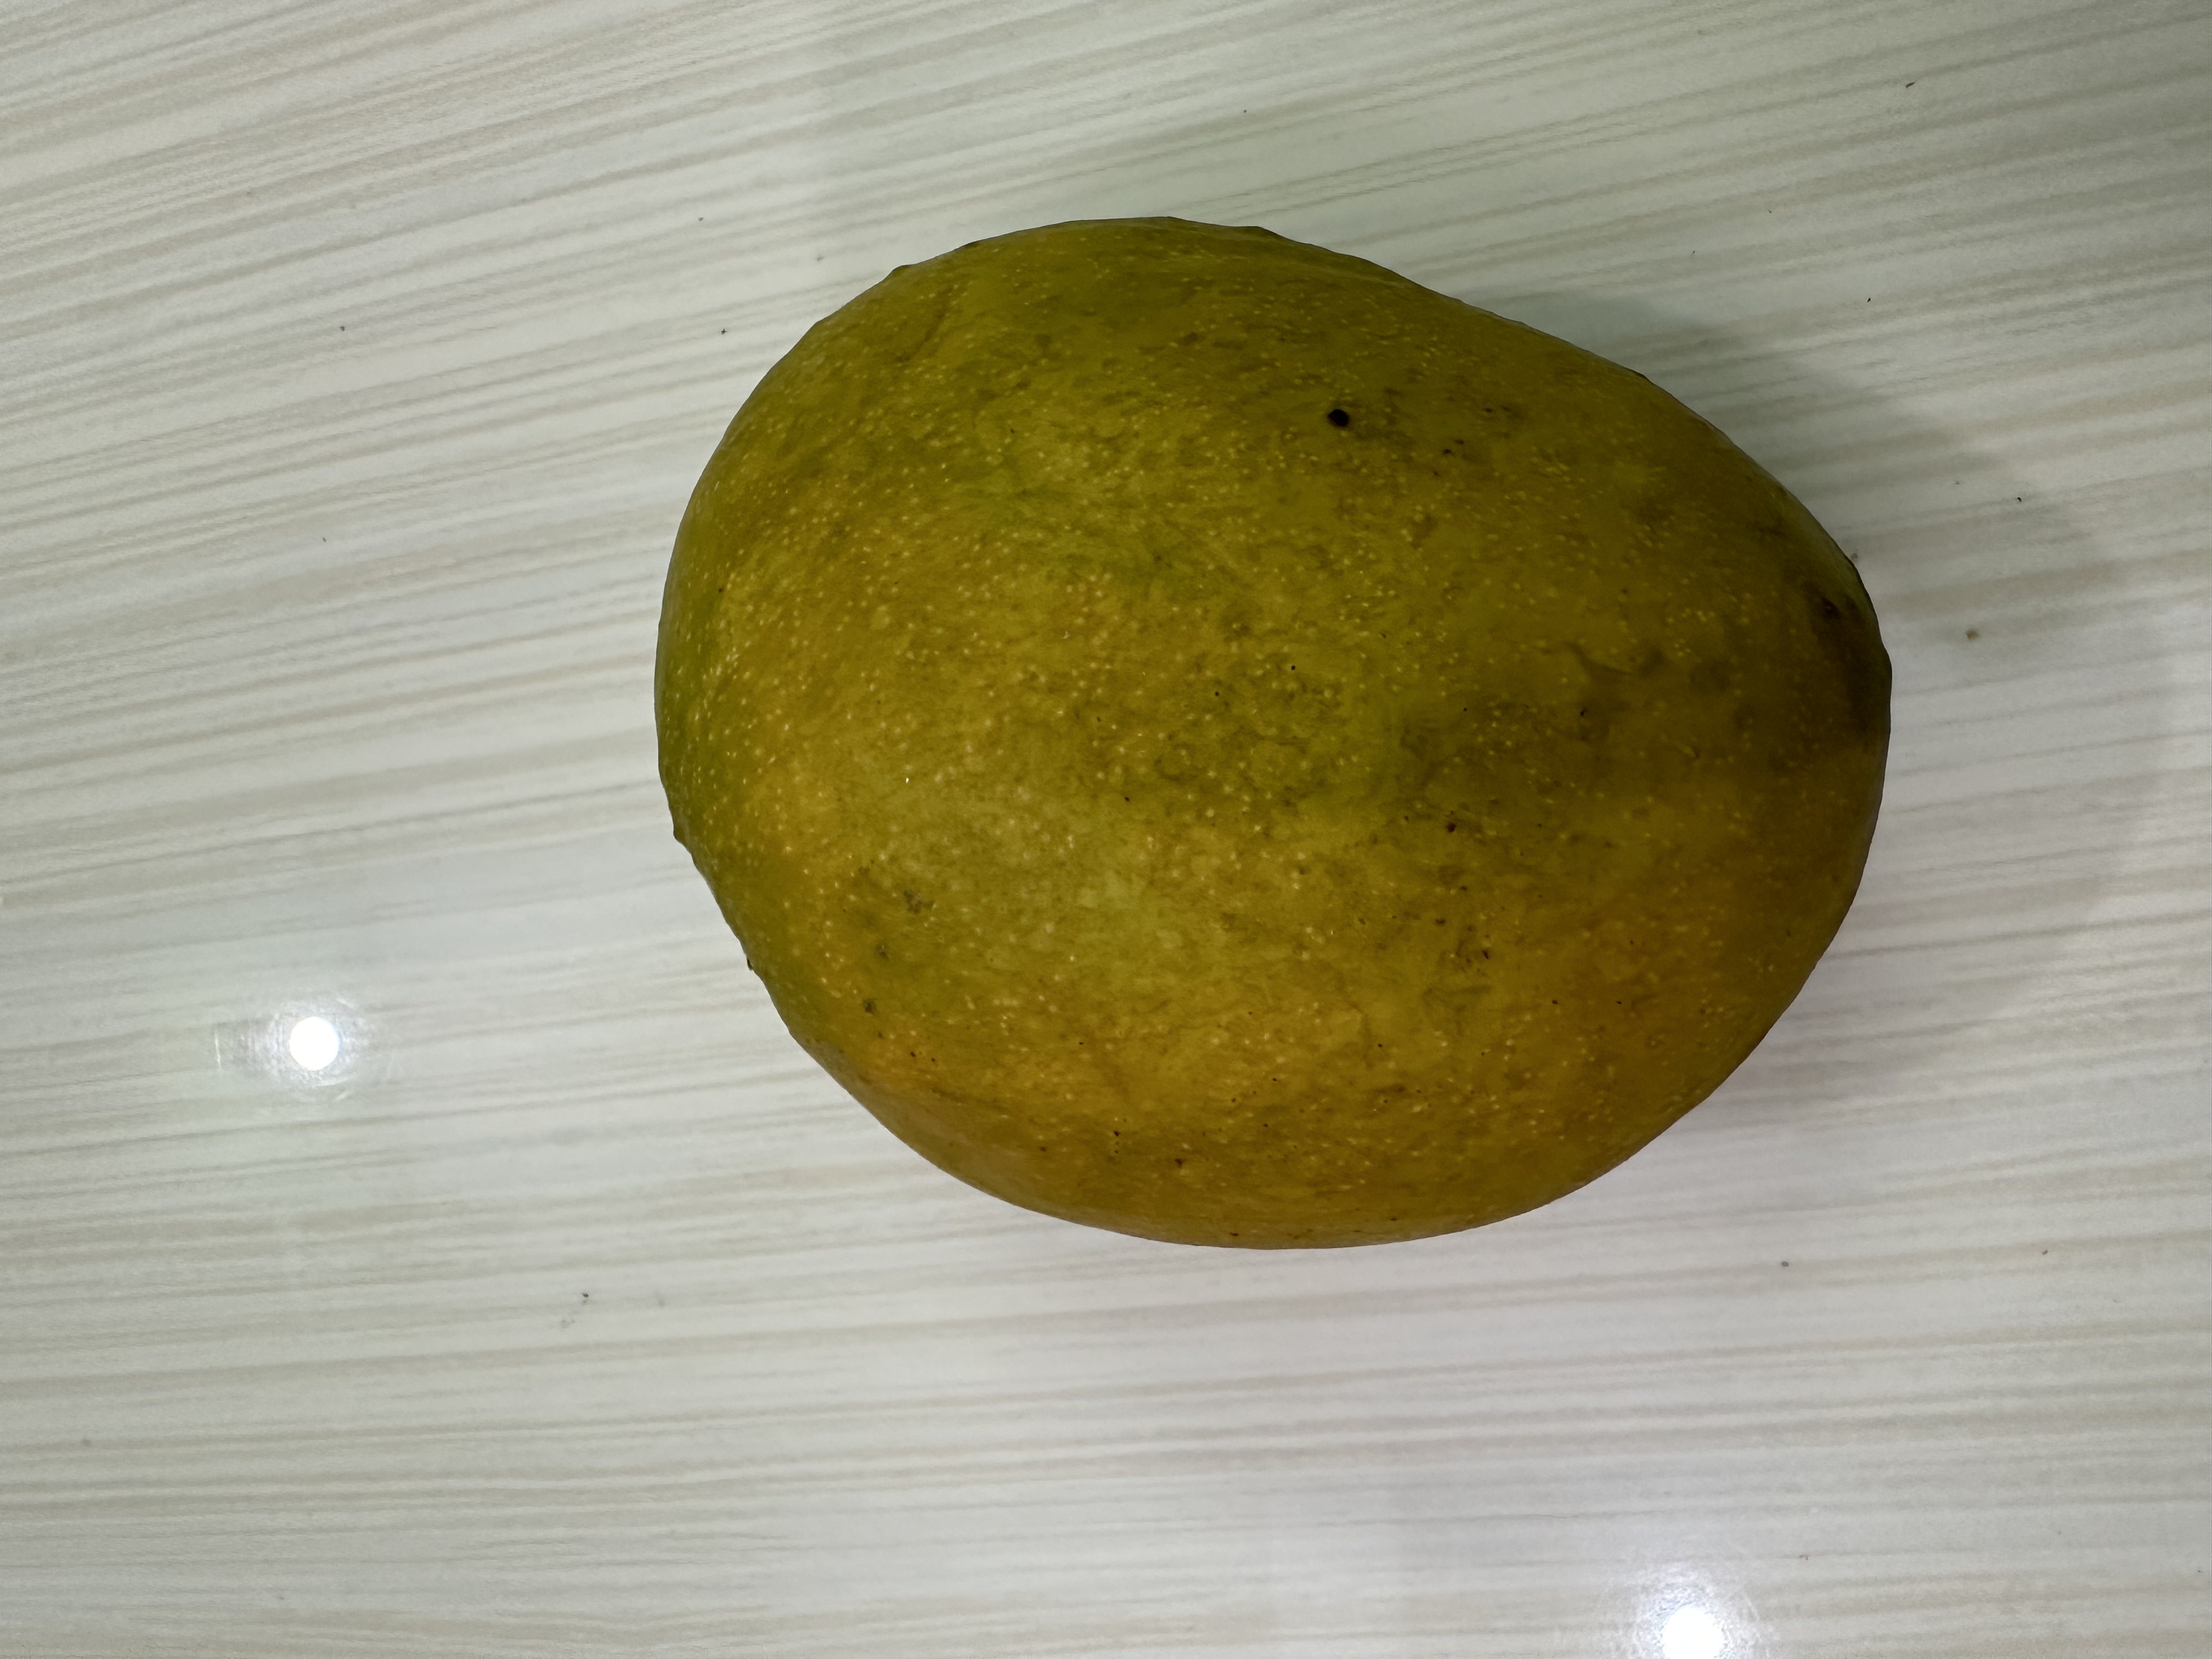
Mango variety: Bari-4